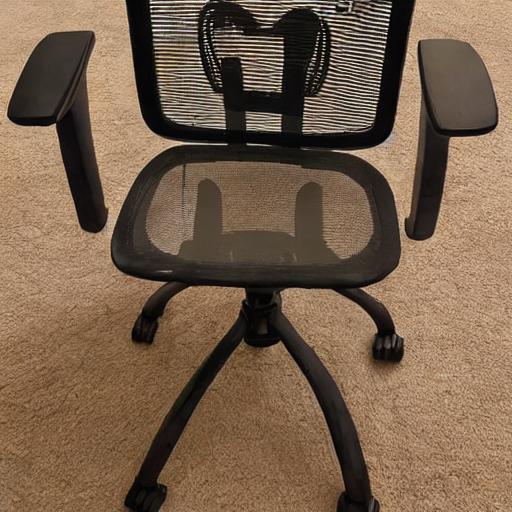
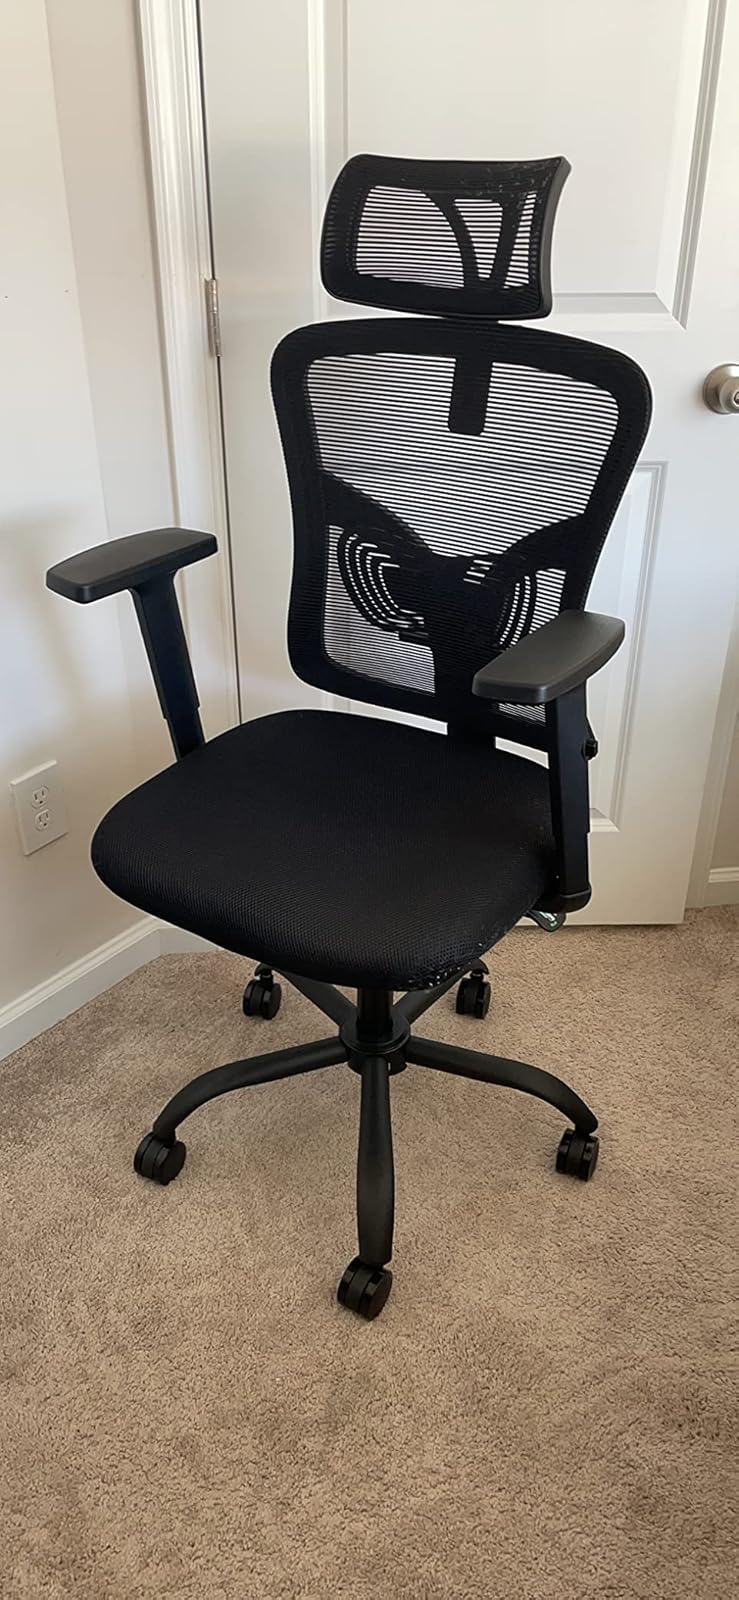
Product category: items_chair
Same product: no